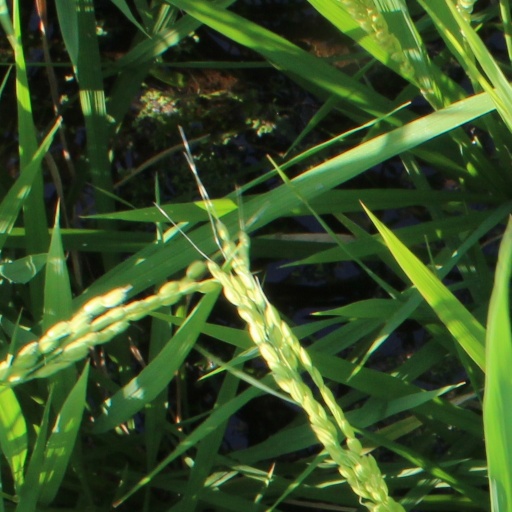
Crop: rice